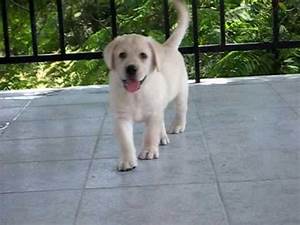
Label: cane